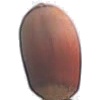
Label: Hazelnut 1